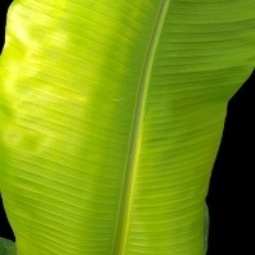
Label: Healthy